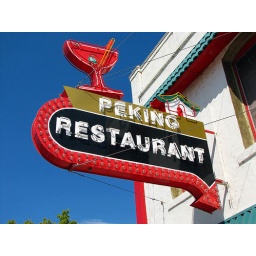
Wonderful restoration on the neon sign at the Peking Restaurant along highway 99 in Red Bluff.